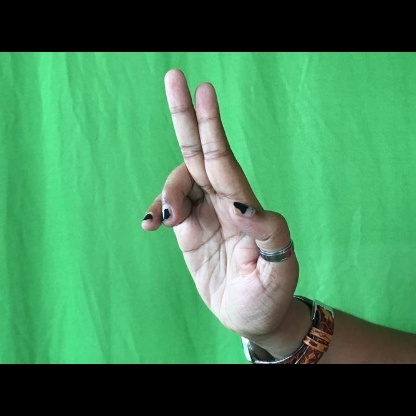
Mudra: Ardhapathaka